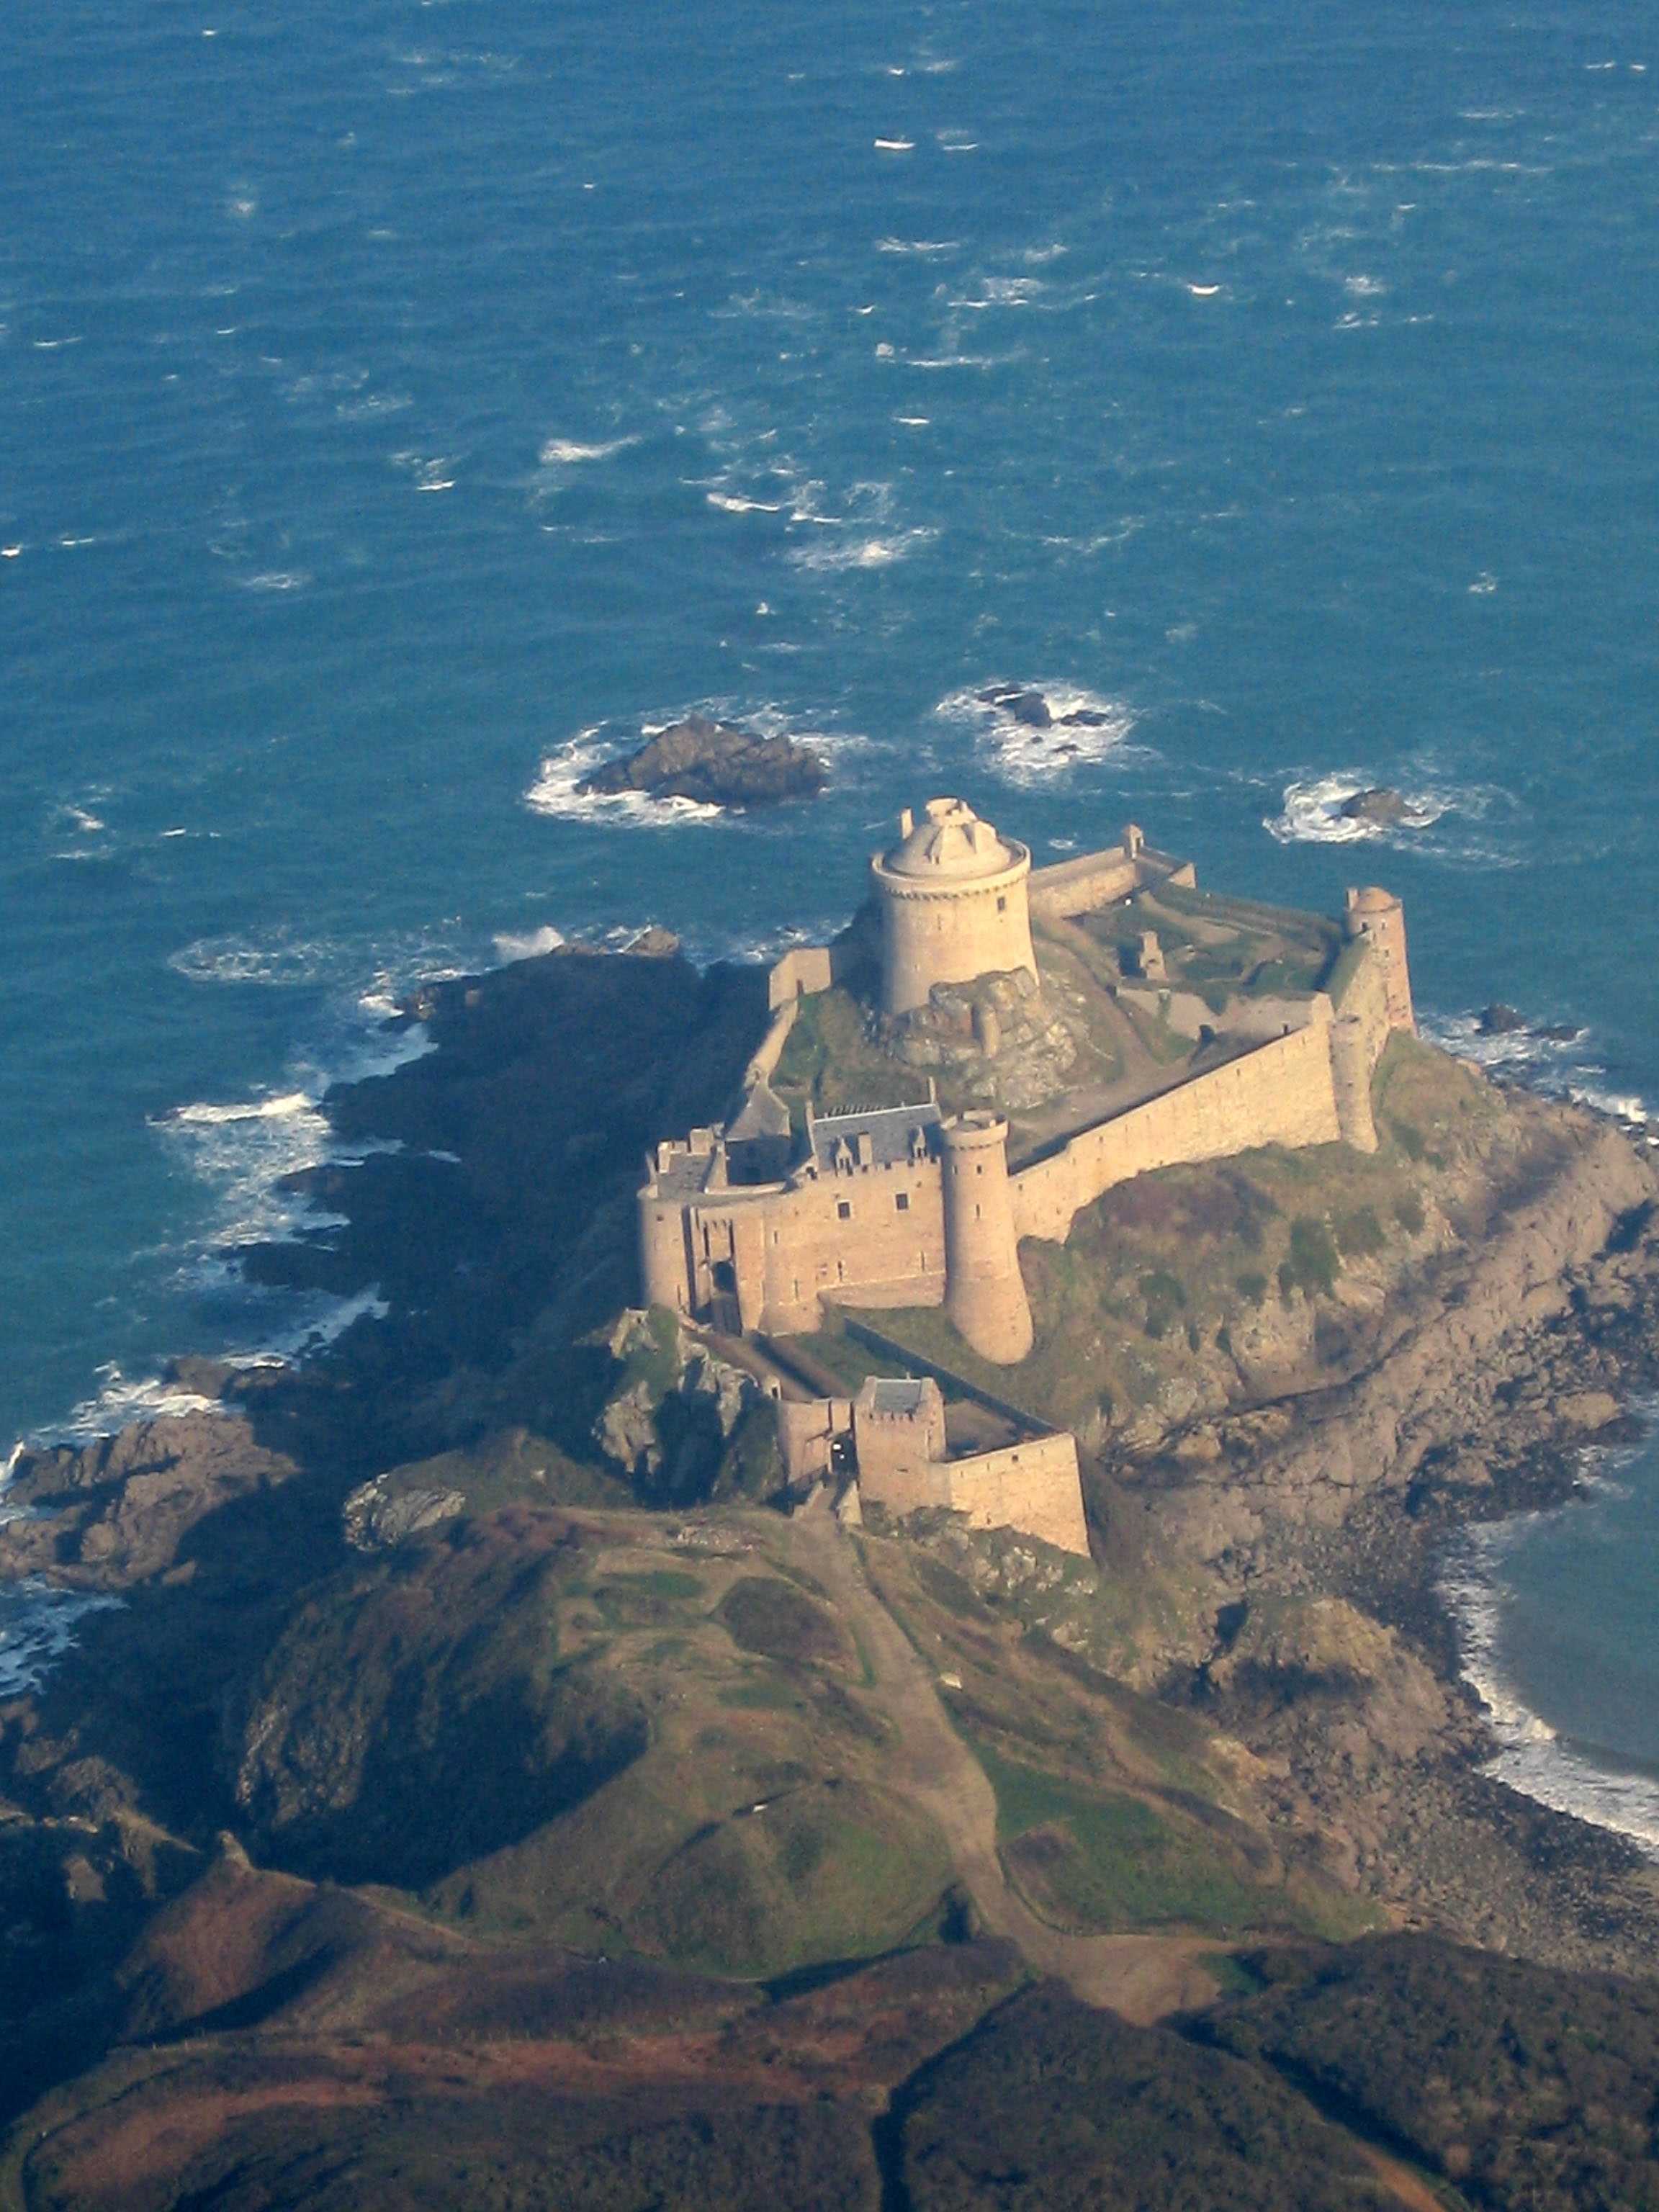
sea, coast, rock, ocean, cliff, tower, terrain, aerial view, fortress, cape, brittany, aerial photography, cap fr hel, atmosphere of earth, fort lath